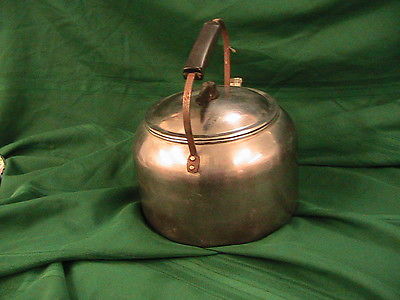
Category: kettle